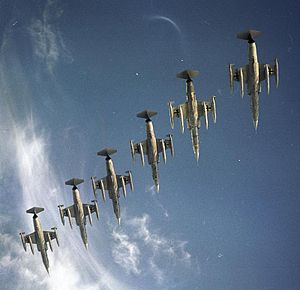
Lockheed F-104 Starfighter / Operationel historie / Tysk tjeneste
F-104G fra Marinefliegergeschwader 1, 1965
Lockheed F-104 Starfighter er et enmotors supersonisk interceptor altvejrs-jagerfly fra USA. Flyet blev senere også anvendt som jagerbomber. Oprindeligt blev det udviklet af Lockheed for United States Air Force, men kom i udbredt tjeneste ved USAs allierede verden over, og blev bygget på licens af andre NATO-lande. Flyet kom i tjeneste ved mere end et dusin luftvåben imellem 1958 og 2004. Flyets design team blev ledet af Kelly Johnson, som senere ledte eller bidrog til udviklingen af Lockheed SR-71 Blackbird og andre Lockheed fly.